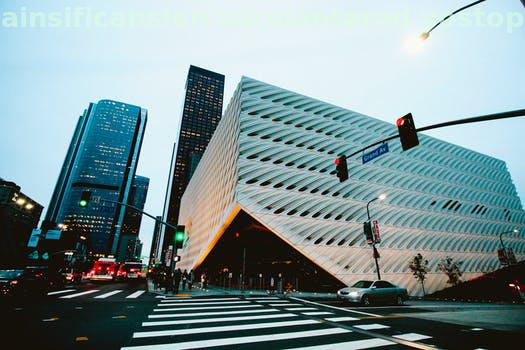
Label: Watermark